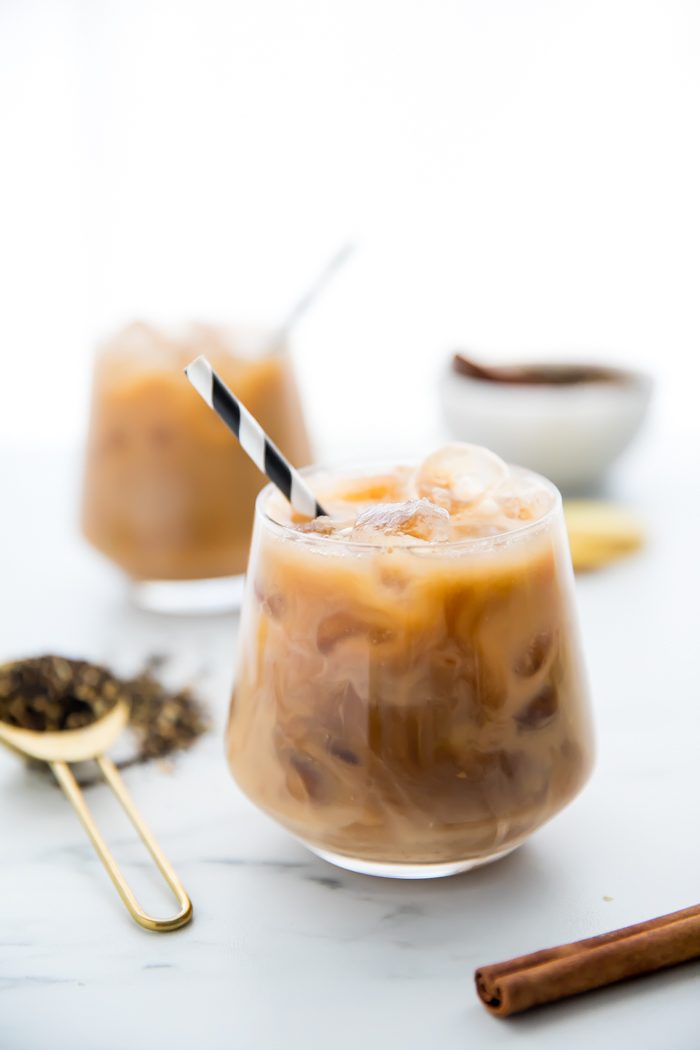
Dish: chai